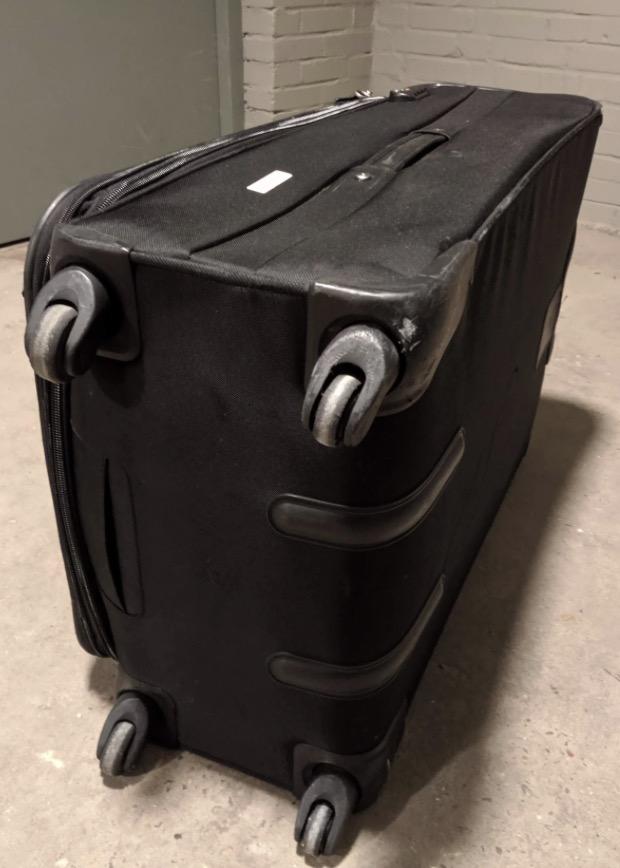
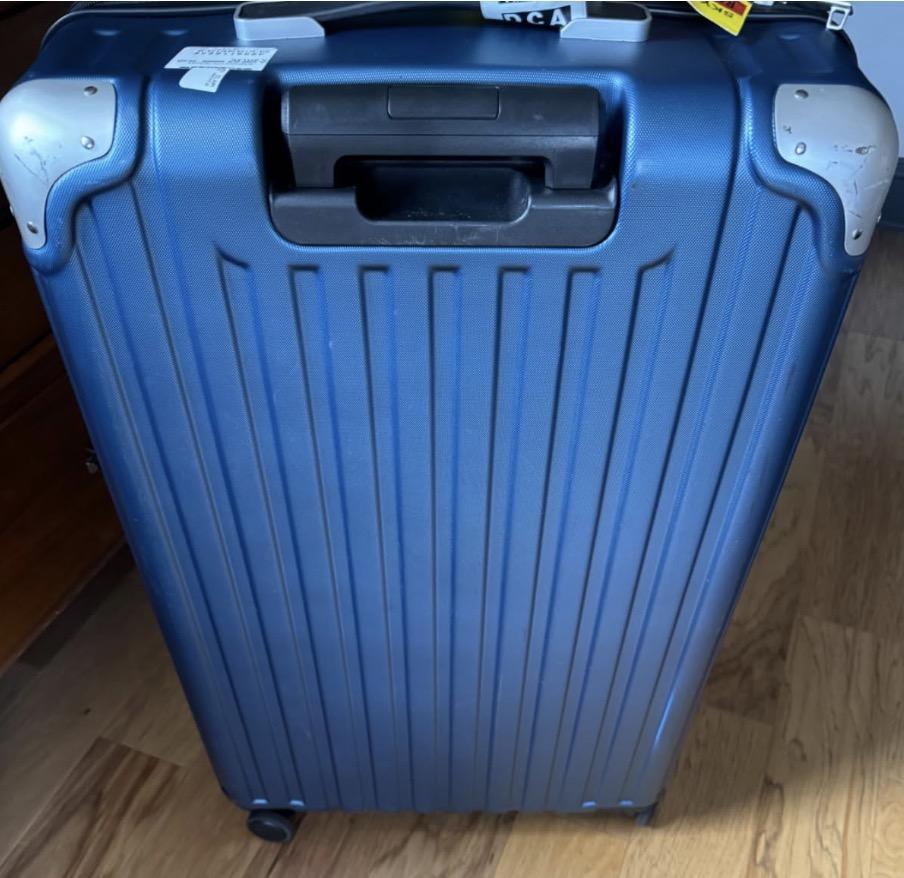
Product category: items_tea
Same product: no